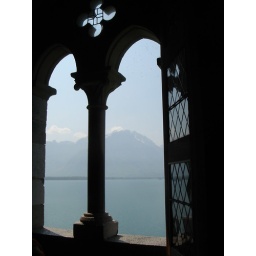
lake geneva and swiss mountains through a window in the Chateau du Chillon